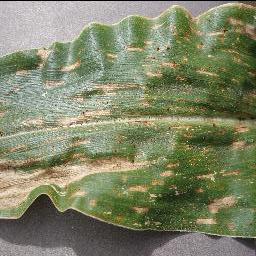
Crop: corn
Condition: (maize)_cercospora_spot_gray_spot